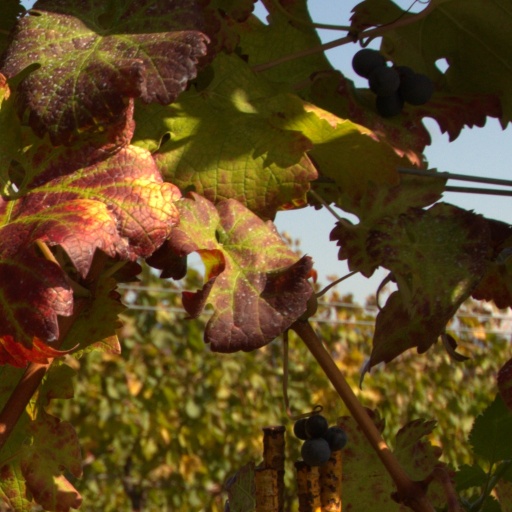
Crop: grape